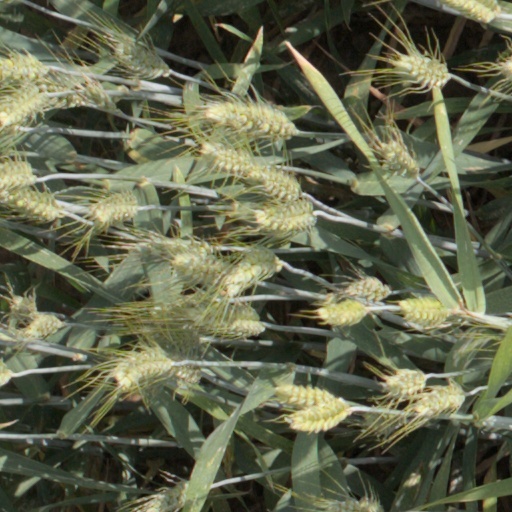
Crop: wheat